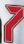
Number: 7